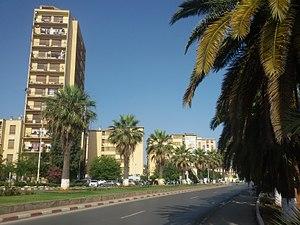
Quartier La Radieuse
Oued Smar est une commune de la wilaya d'Alger en Algérie, située dans la banlieue Est d'Alger dans la daïra d'El Harrach.